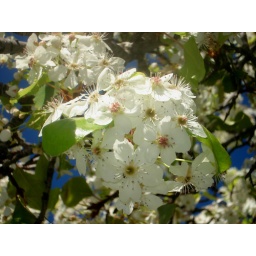
just some cool white flowered tree in bloom against a perfect blue sky.